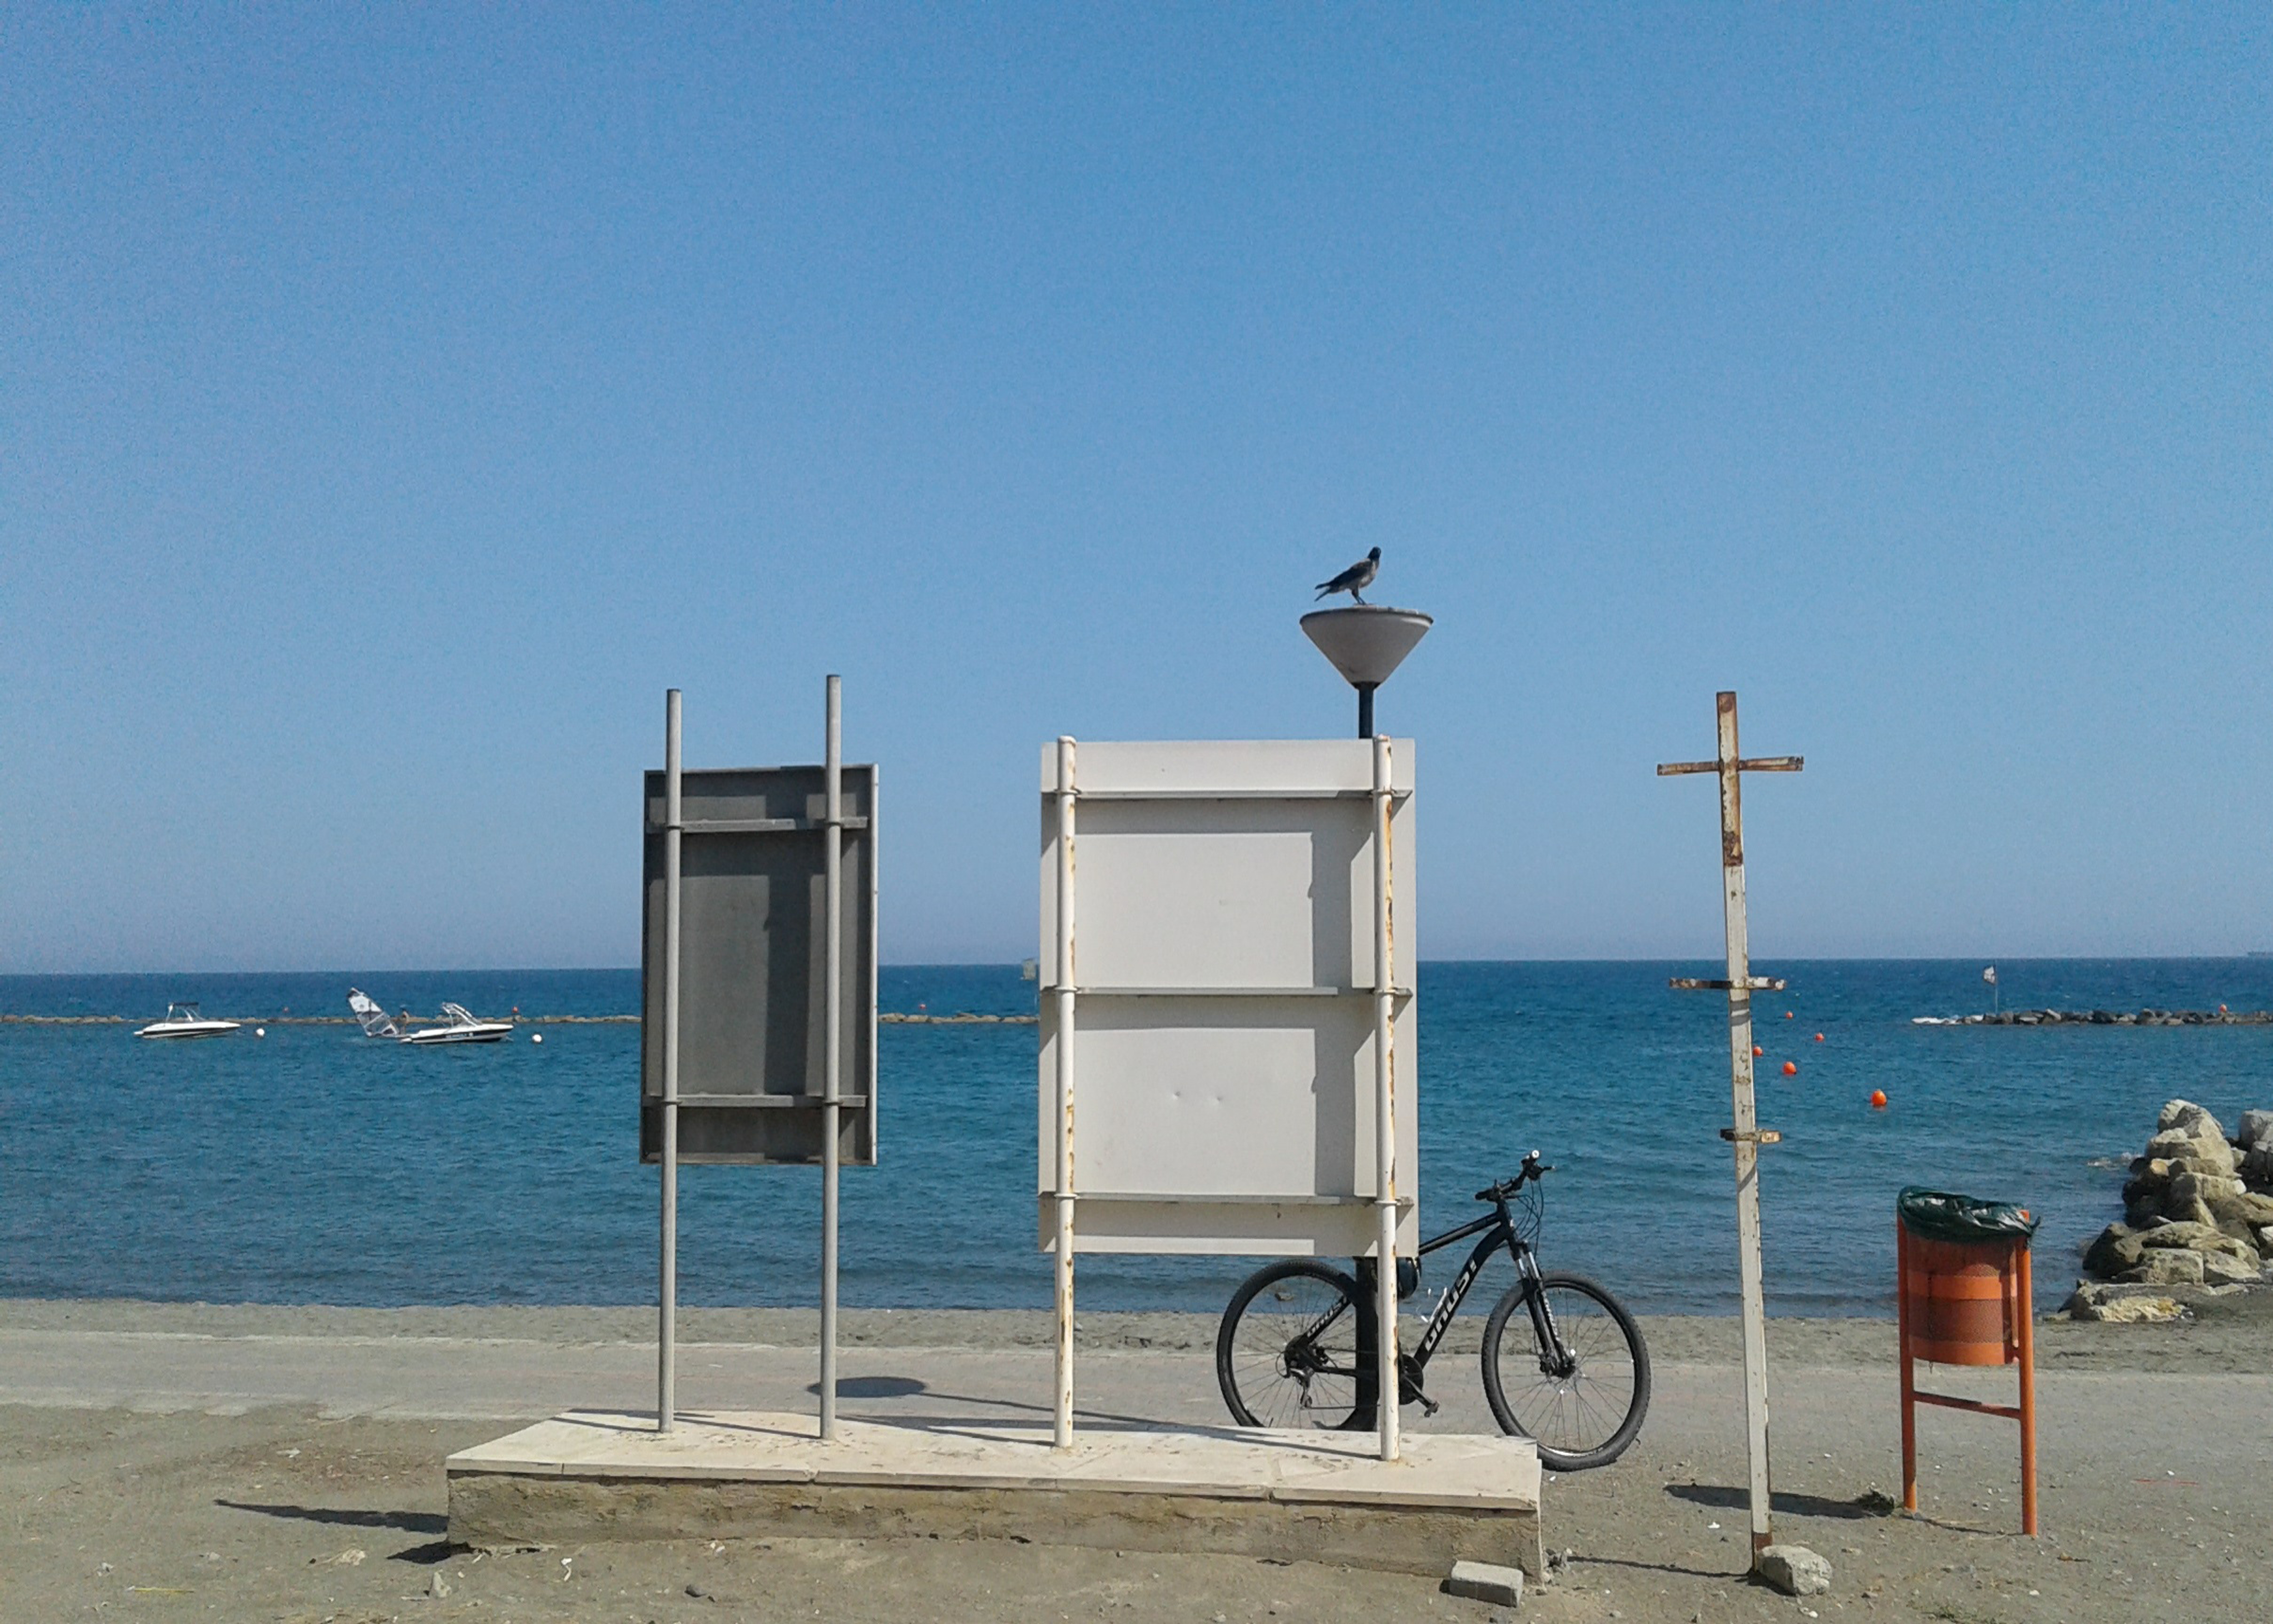
sky, sea, signs, beach, summer, sand, blue, water, bicycle, wheel, tire, bicycle wheel, azure, vehicle, horizon, wind, calm, bicycle handlebar, lake, leisure, bicycles equipment and supplies, recreation, art, bird, ocean, landscape, coast, pole, Bicycle seatpost, travel, bicycle frame, tourism, bicycle fork, holiday, vacation, bicycle accessory